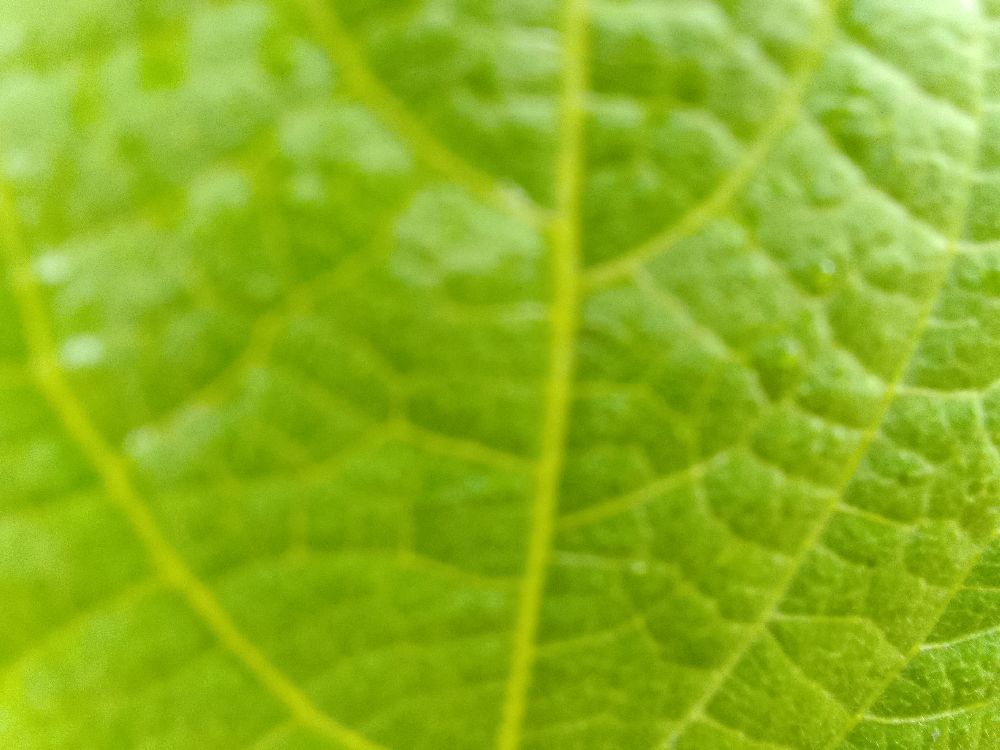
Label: healthy